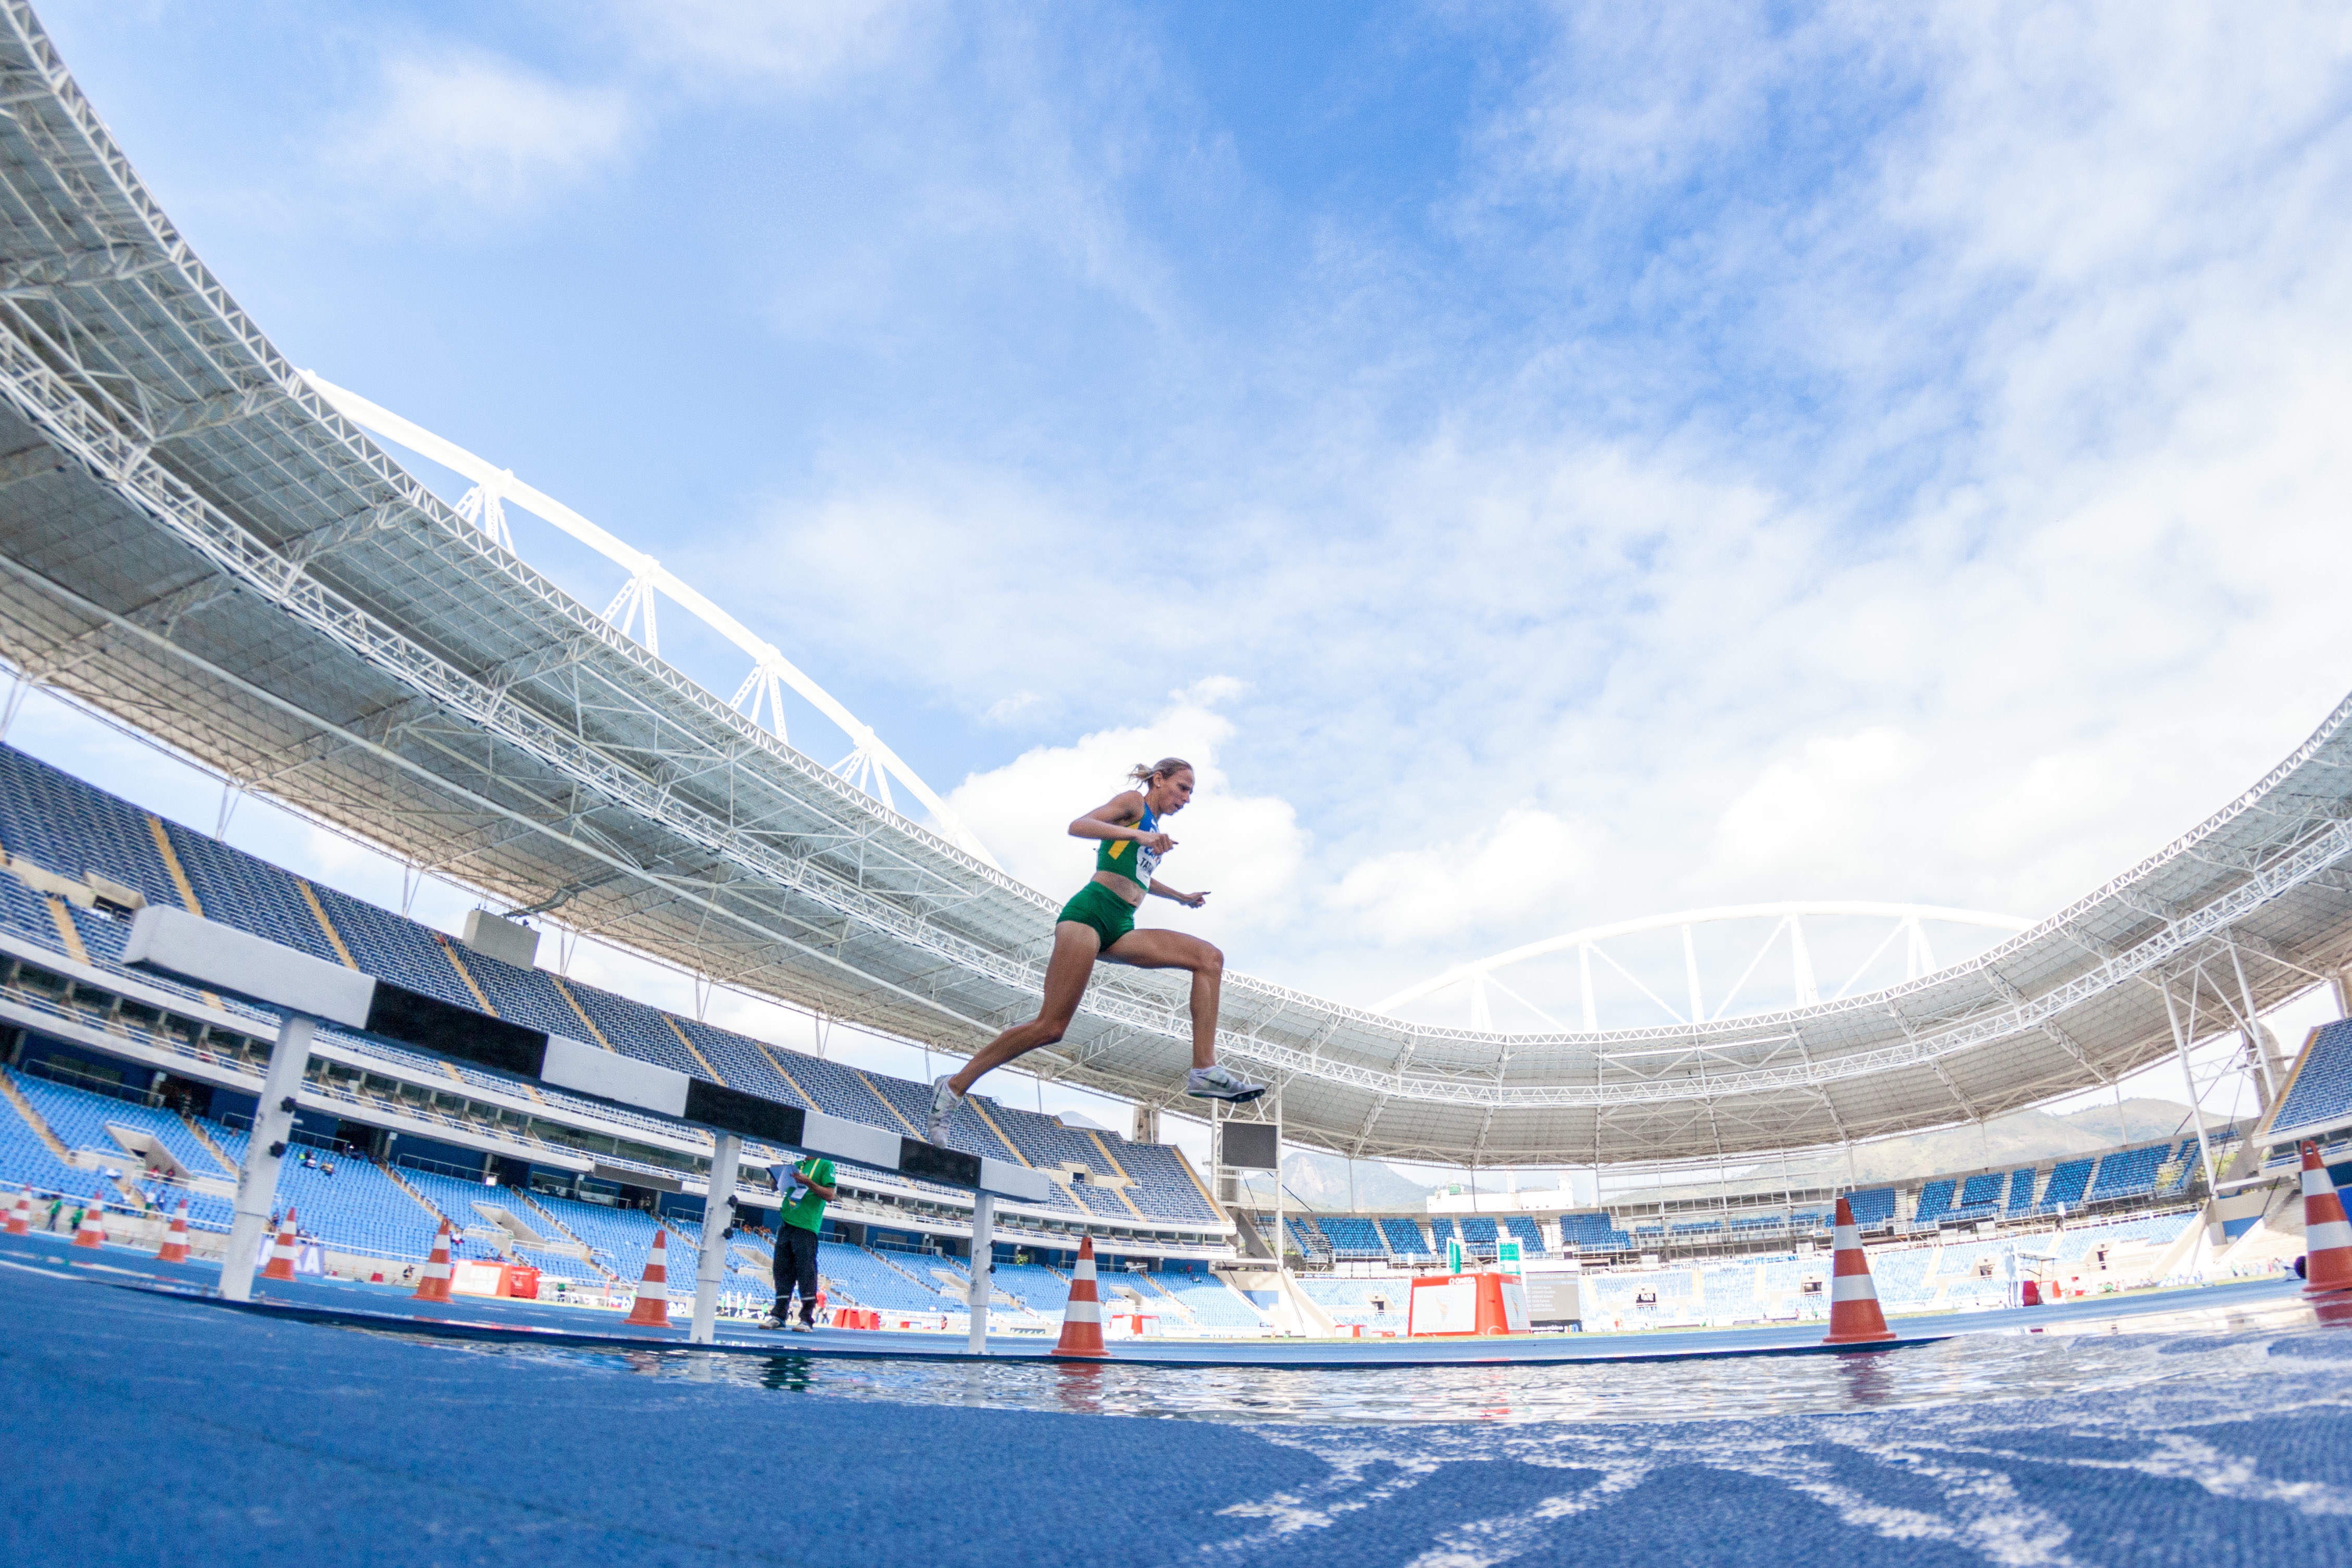
structure, jumping, extreme sport, skiing, stadium, winter sport, arena, sports, ice rink, sport venue